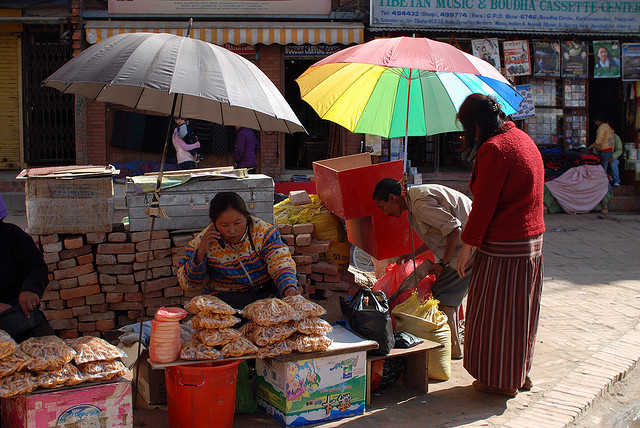
user: Given an image and a question. Answer the question in a short answer. Question: What kind of food is being sold in the image? Short Answer:
assistant: snack